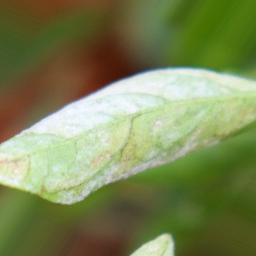
Label: powdery mildew